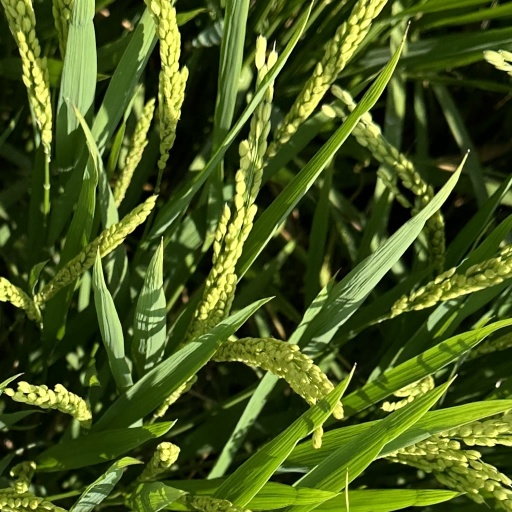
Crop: rice